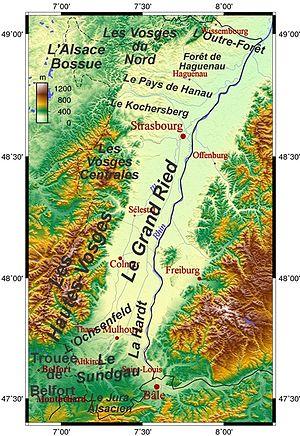
Le « Miel d'Alsace » est un miel produit en Alsace, et qui bénéficie d’une indication géographique protégée depuis 2005.
L'histoire de la culture des céréales est un élément majeur de l'histoire alimentaire mondiale aux conséquences économiques, sociales et politiques très importantes. Fondement de l'alimentation dans la majorité des sociétés, les céréales, leur provenance, la difficulté de leur culture, leur pénurie ou leur abondance sont des enjeux essentiels de l'existence humaine. Des émeutes frumentaires aux réformes agraires, les céréales ont joué un rôle central dans certains grands épisodes de l'histoire.
Le pays de la région mulhousienne était une entité constituée au sens de la loi Voynet. Ce pays regroupait des communes issues de trois régions naturelles alsaciennes : majoritairement l’Ochsenfeld et la Hardt mais également le nord Sundgau.
Le Haut-Rhin est un département français de la région Grand Est. Il fait partie de la région historique et culturelle d'Alsace avec le département du Bas-Rhin. La préfecture ainsi que le conseil départemental sont situés à Colmar bien que la plus grande ville du département soit Mulhouse. Ses habitants sont appelés les Hauts-Rhinois. L'Insee et La Poste lui attribuent le code 68.
Le peuple indogermanique nordique est un peuple originel mythique des populations allemandes. Le postulat de son existence est développé par les nationalistes dans les territoires allemands à partir du début du XIXᵉ siècle et, à ce titre, génère d'intenses recherches tant au XIXᵉ qu'au XXᵉ siècle. Les philologues, les ethnologues et les historiens allemands du XIXᵉ siècle orientent dans un premier temps leurs recherches pour mettre en lumière une origine orientale des populations germaniques, puis, dans un second temps, ces chercheurs modifient les axes de leurs travaux afin d'attester de l'origine nordique des populations et de la civilisation germaniques. Les résultats obtenus donnent rapidement lieu à une exploitation délibérée dans le débat sur la question de l'identité allemande qui fait rage pendant tout le XIXᵉ siècle. À partir des années 1920, les résultats des recherches sur ce peuple hypothétique sont utilisés par les pangermanistes extrémistes que sont les nazis afin de justifier la revendication de territoires d'une extrême étendue pour la nation allemande, noyau d'un futur Reich Grand-Germanique.
La trouée de Belfort ou porte de Bourgogne est un seuil situé entre les Vosges et le Jura, reliant le bassin du Rhin et le bassin du Rhône, l'Alsace et la Franche-Comté.
L'Outre-Forêt est une région naturelle située à l'extrême nord de l'Alsace, à proximité de la frontière avec le Palatinat. Comme son nom le suggère, elle se trouve « "sous forêts" soit par rapport au sens d'écoulement du Rhin au-delà » de la forêt de Haguenau. Elle est limitée au nord par le Bienwald et la Lauter, à l'est par le Rhin, à l'ouest par le Falkensteinerbach mais sans marquage précis. Zone frontalière marquée par l'histoire, à l'écart des grands axes mais aussi des itinéraires touristiques les plus convenus, elle a préservé ses propres traditions : architecture à colombages fortement représentée, poterie originale, production viticole excentrée par rapport au vignoble d'Alsace.
La Hardt, en France, est une forêt de plaine caractérisée par une certaine sécheresse. C'est une des régions naturelles d'Alsace. Elle s'étend de Kembs jusqu'à Colmar, entre l'Ill et le Rhin, sur l'ancien cône de déjection glaciaire du Rhin.
Le Grand Ried est une région naturelle alsacienne bordée à l'Ouest par l'Ill et à l'Est par le Rhin et qui se situe entre Strasbourg et Colmar, il a été modelé par les divagations du Rhin dans sa zone d'épandage, avant sa canalisation.
L'Ochsenfeld, signifie le champ aux bœufs en allemand. La plaine de l'Ochsenfeld s'étend depuis la sortie de la vallée Thann à l'ouest jusqu'à la Hardt à l'Est, et du Sundgau au sud jusqu'à Ensisheim au nord. L'Ochsenfeld est le nom donné à la région naturelle de Mulhouse.
Le Jura alsacien est une région naturelle de France située à l'extrémité septentrionale du massif du Jura, au sud de l'Alsace, en bordure de la frontière avec la Suisse.
L’Alsace bossue est une région naturelle de France issue de l'ancien comté de Sarrewerden et d'une partie de celui de la Petite-Pierre ainsi que de l'enclave de Bouquenom-Sarrewerden qui faisait partie de la Lorraine entre 1629 et 1793.
L’Alsace est une région culturelle et historique de l’est de la France à la frontière avec l'Allemagne et la Suisse. Ses habitants sont appelés les Alsaciens.
Les régions naturelles ou pays traditionnels sont, en France, des territoires d'étendue limitée présentant des caractères physiques et une occupation humaine homogènes. Cette notion relativement floue limite la possibilité d'en établir une liste précise. Différentes entités, tout aussi pertinentes les unes que les autres mais avec des critères ou un point de vue différents, sont susceptibles de se chevaucher sur le même espace géographique. En 2000, Bénédicte et Jean-Jacques Fénié, dans leur Dictionnaire des pays et provinces de France, en dénombrent 546 dans une présentation alphabétique, du Pays d'Ach aux Yvelines. Ils se recoupent plus ou moins avec ceux du Guide des pays de France de Frédéric Zégierman, publié l'année précédente, qui les regroupe par région administrative d'avant 2016.
Le Sundgau est un territoire situé dans le Sud de la région Alsace plus connu sous l'appellation Sud-Alsace. Le nom Sundgau vient de l’alémanique et signifie « territoire du sud » expliquant l'écriture en vieux français Sundgow.